Hüseyin Gelis

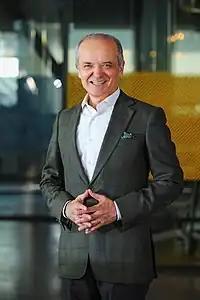
Huseyin Gelis, CEO and President of Siemens Turkey

Hüseyin Gelis (born September 5, 1959) is the President and CEO of Siemens Turkey.